Japan–Soviet Union relations

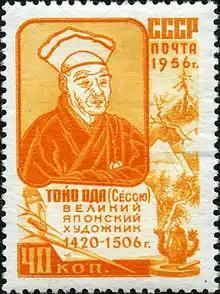
Japanese painter Sesshū Tōyō commemorated on a 1956 Soviet stamp

Due to the invasion, 56 islands of the Kuril chain, as well as the southern half of Sakhalin (i.e. the "Northern Territories"), were in 1946 incorporated into the Soviet Union. The USSR created a South-Sakhalin Province in the Khabarovsk Region of the Soviet Union. This annexation was never recognized by Japan and prevented the conclusion of a Soviet-Japanese World War II peace treaty and the establishment of closer relations between the two states. The Soviet Union refused to return these territories claiming that it feared that such a return would encourage China to push their own territorial claims against the Soviet Union. The Soviet Union used the islands as part of an antisubmarine warfare network guarding the mouth of the Sea of Okhotsk.